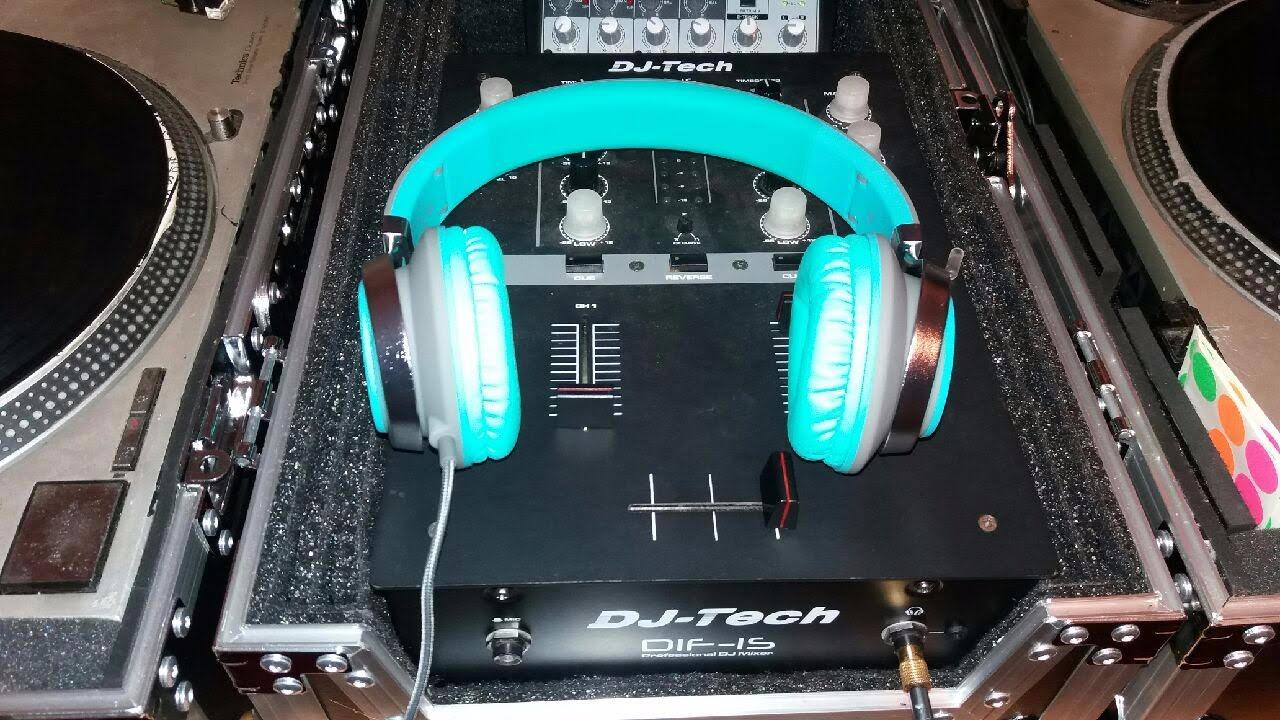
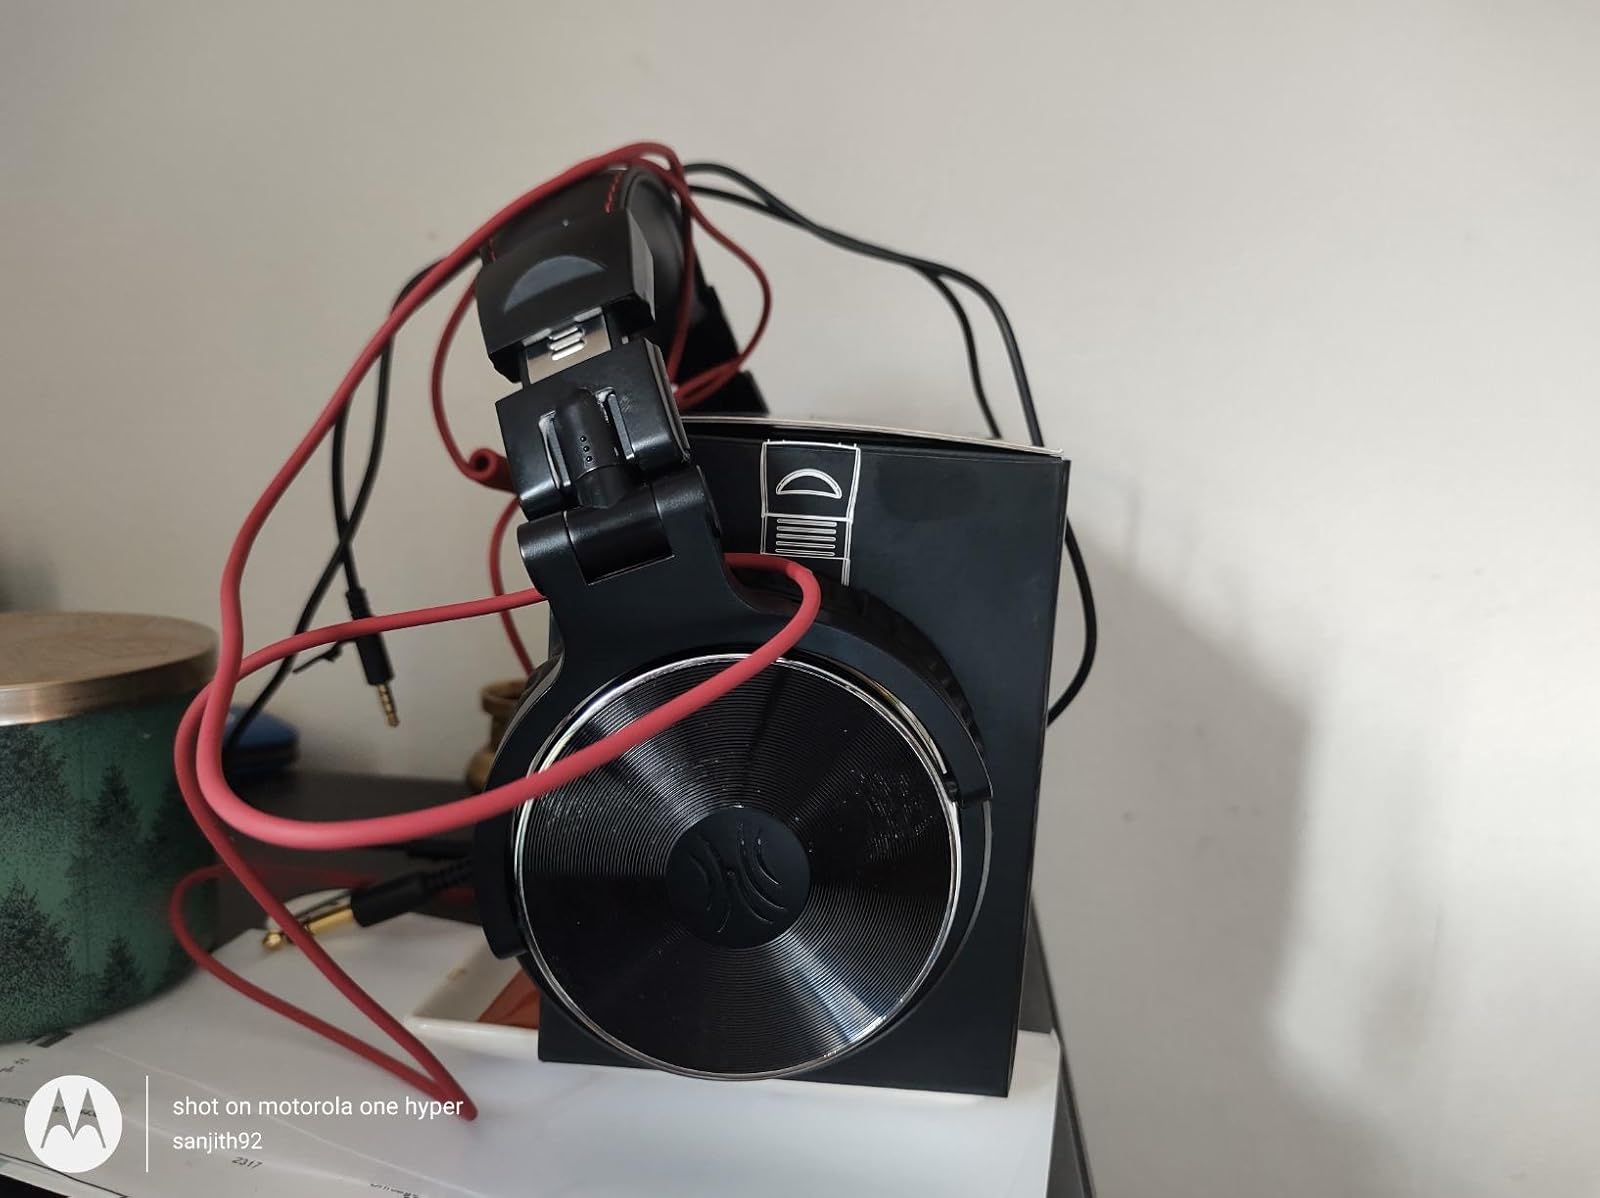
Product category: headphones
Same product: no